Frank Burty Haviland

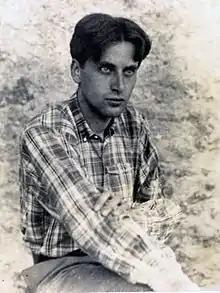
Frank Burty Haviland (ca. 1914)

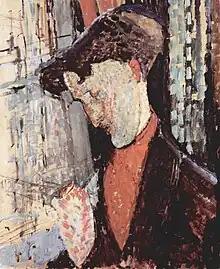
Portrait of Frank Burty Haviland by Amedeo Modigliani, 1914

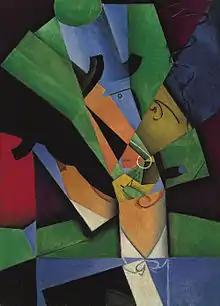
"The Smoker", a portrait of Burty Haviland by Juan Gris, 1913, now in the Thyssen-Bornemisza Museum in Madrid

Frank Burty Haviland (16 October 1886 – November 1971) was a French Cubist painter, a friend and early client of Picasso and Braque, and an early collector of African art.